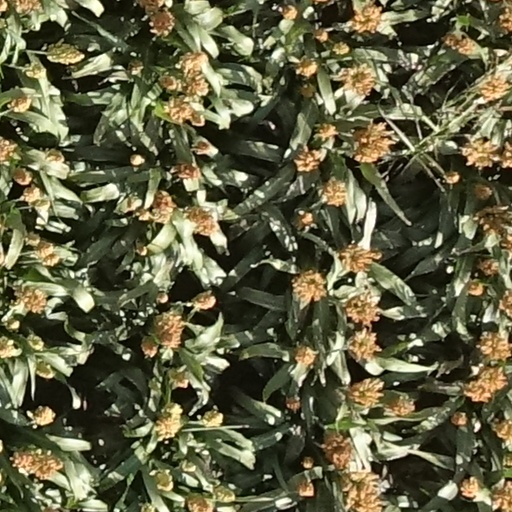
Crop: sorghum